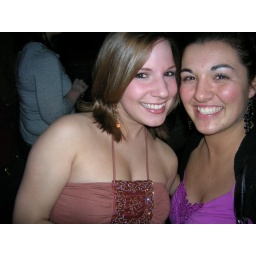
looking sexy...even though kris has black shoes on with a TAN top!! hahaa...had to throw that one in there!!!